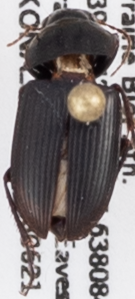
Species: Anisodactylus opaculus
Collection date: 2018-06-21
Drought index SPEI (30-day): -2.09
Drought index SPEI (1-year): -1.526
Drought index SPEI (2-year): -0.84